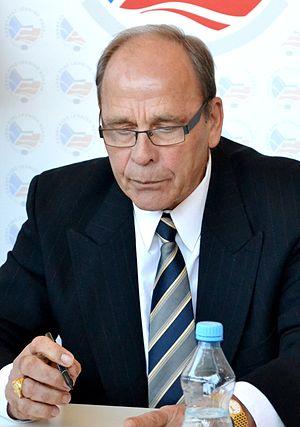
Jiří Bubla est un joueur de hockey sur glace professionnel qui joua au poste de défenseur. Il est le père de Jiří Šlégr.